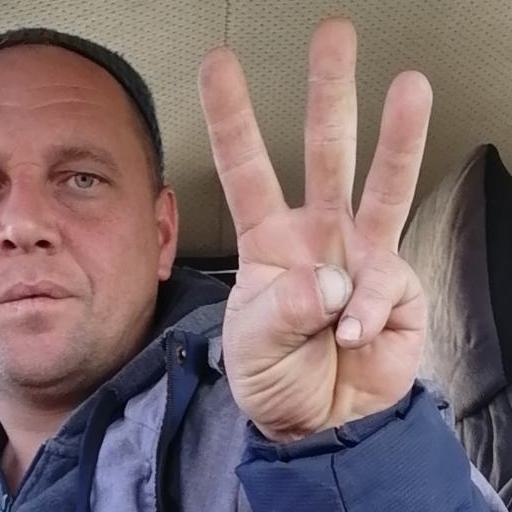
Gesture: three